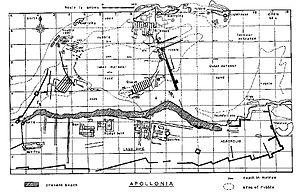
Apollonie de Cyrène est un site archéologique situé en Cyrénaïque, en Libye actuelle. Cité fondée par les Grecs, elle devint un centre important du commerce du sud de la Méditerranée comme port de Cyrène, située 20 km au sud-ouest.